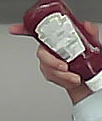
Product: heinz_ketchup